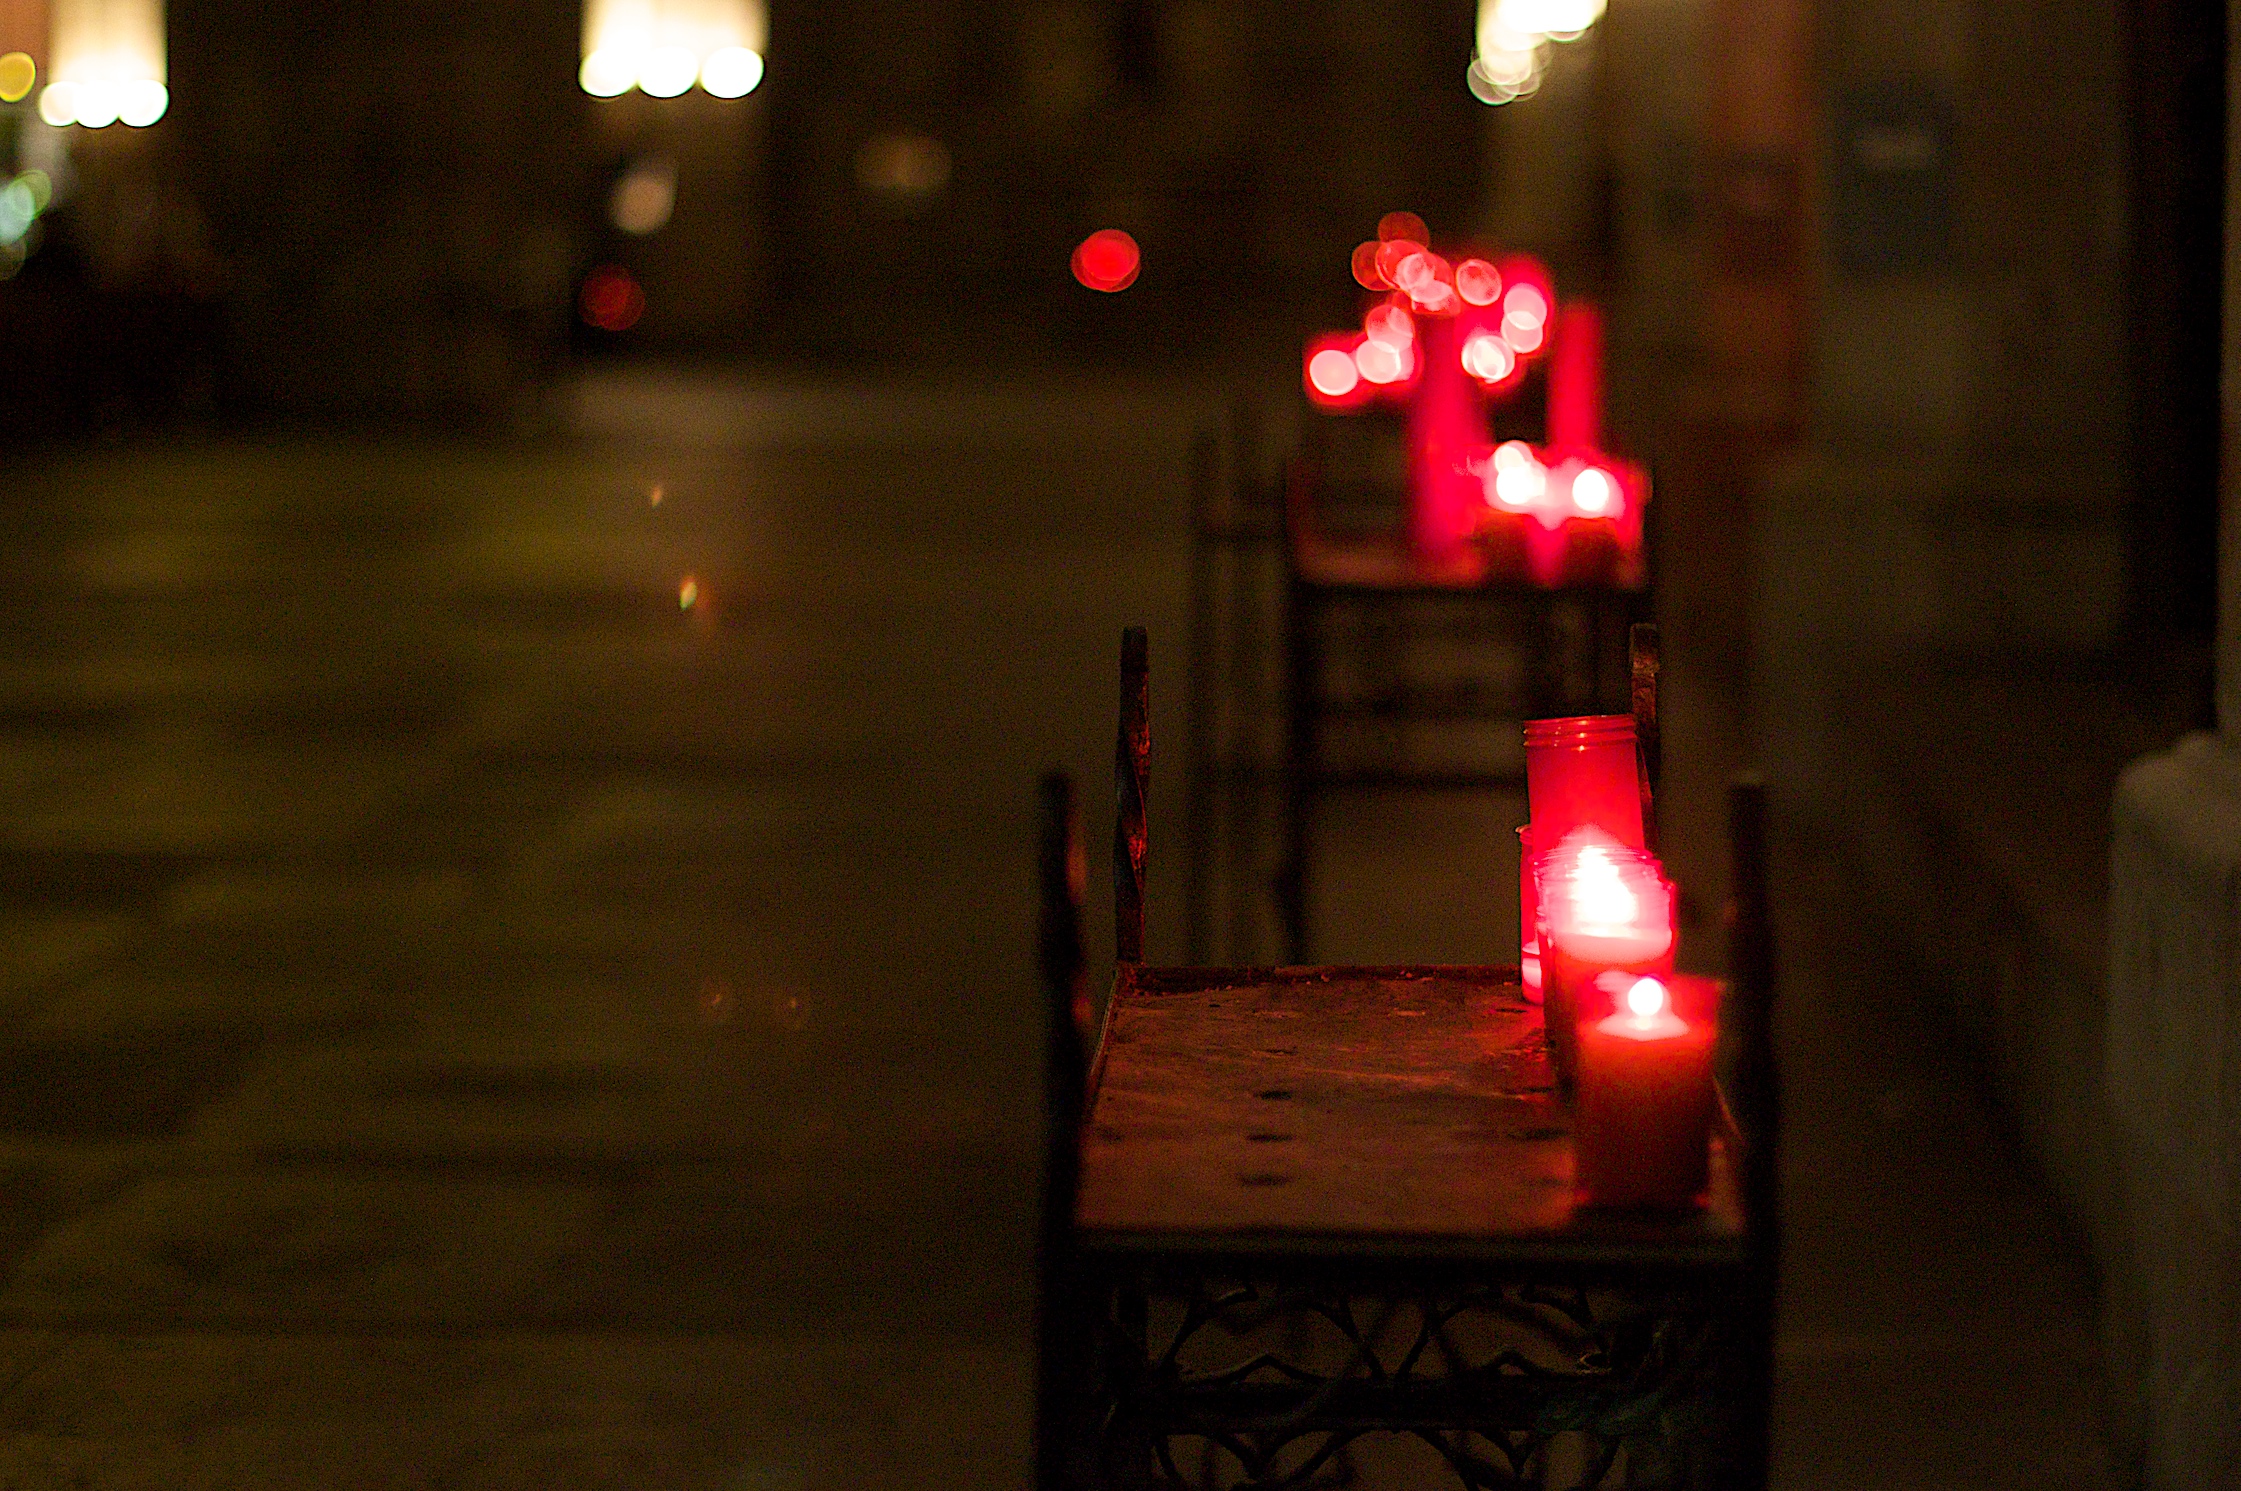
light, night, evening, red, darkness, christmas, lighting, barcelona